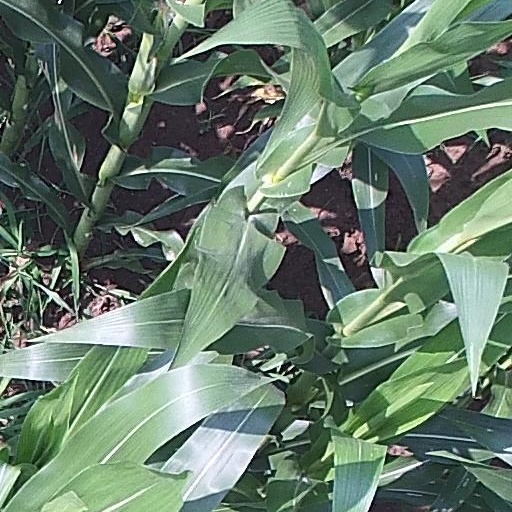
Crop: maize; corn